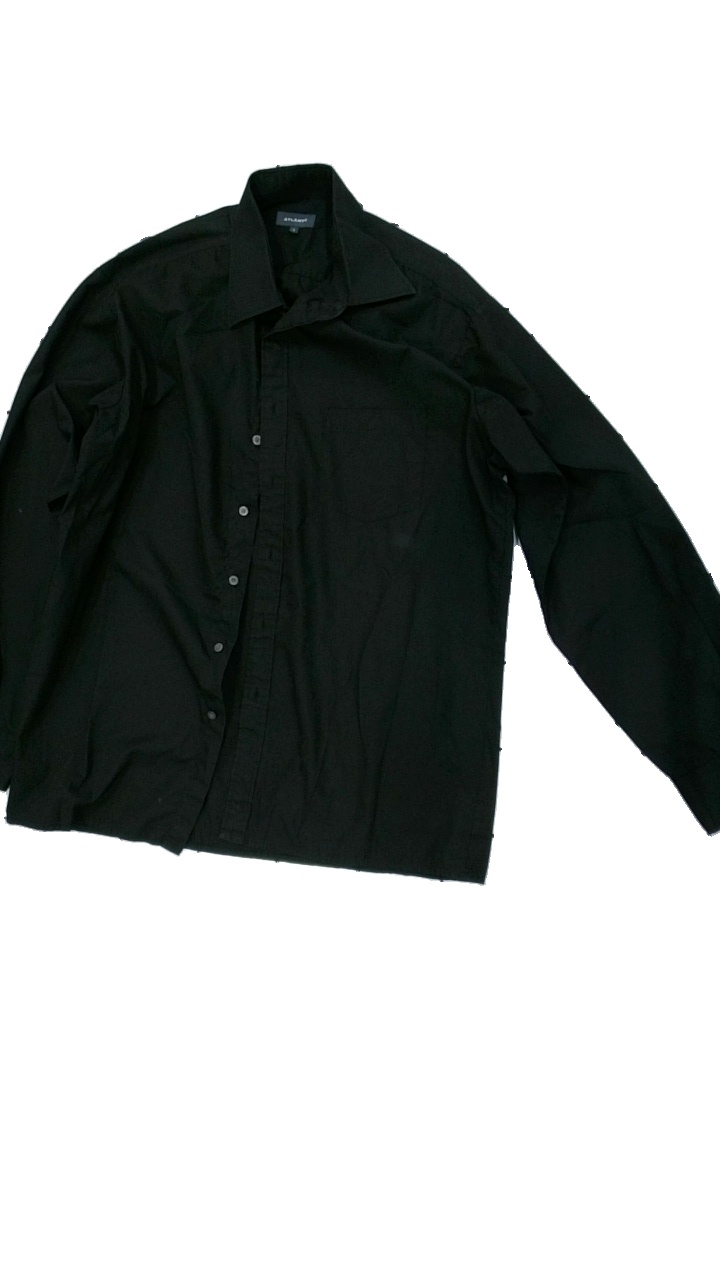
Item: Shirt (Men)
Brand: Atlant (dressman)
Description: Black shirt
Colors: Black
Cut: Regular
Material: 64% Polyester 36% Cotton
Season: All
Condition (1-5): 5
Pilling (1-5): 5
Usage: Reuse
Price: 50-100